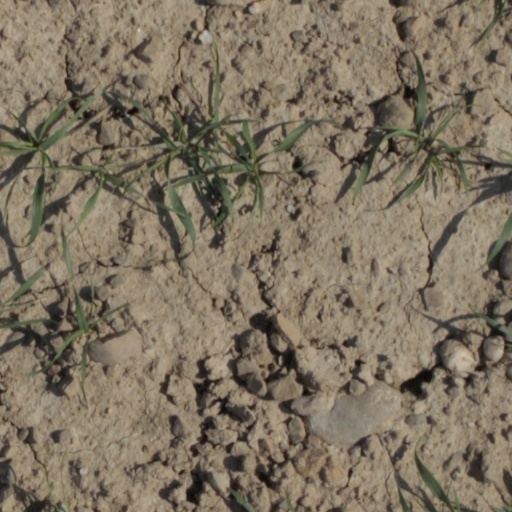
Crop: wheat